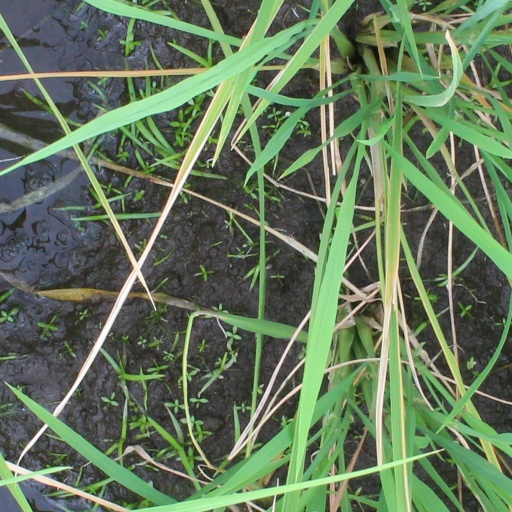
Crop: rice